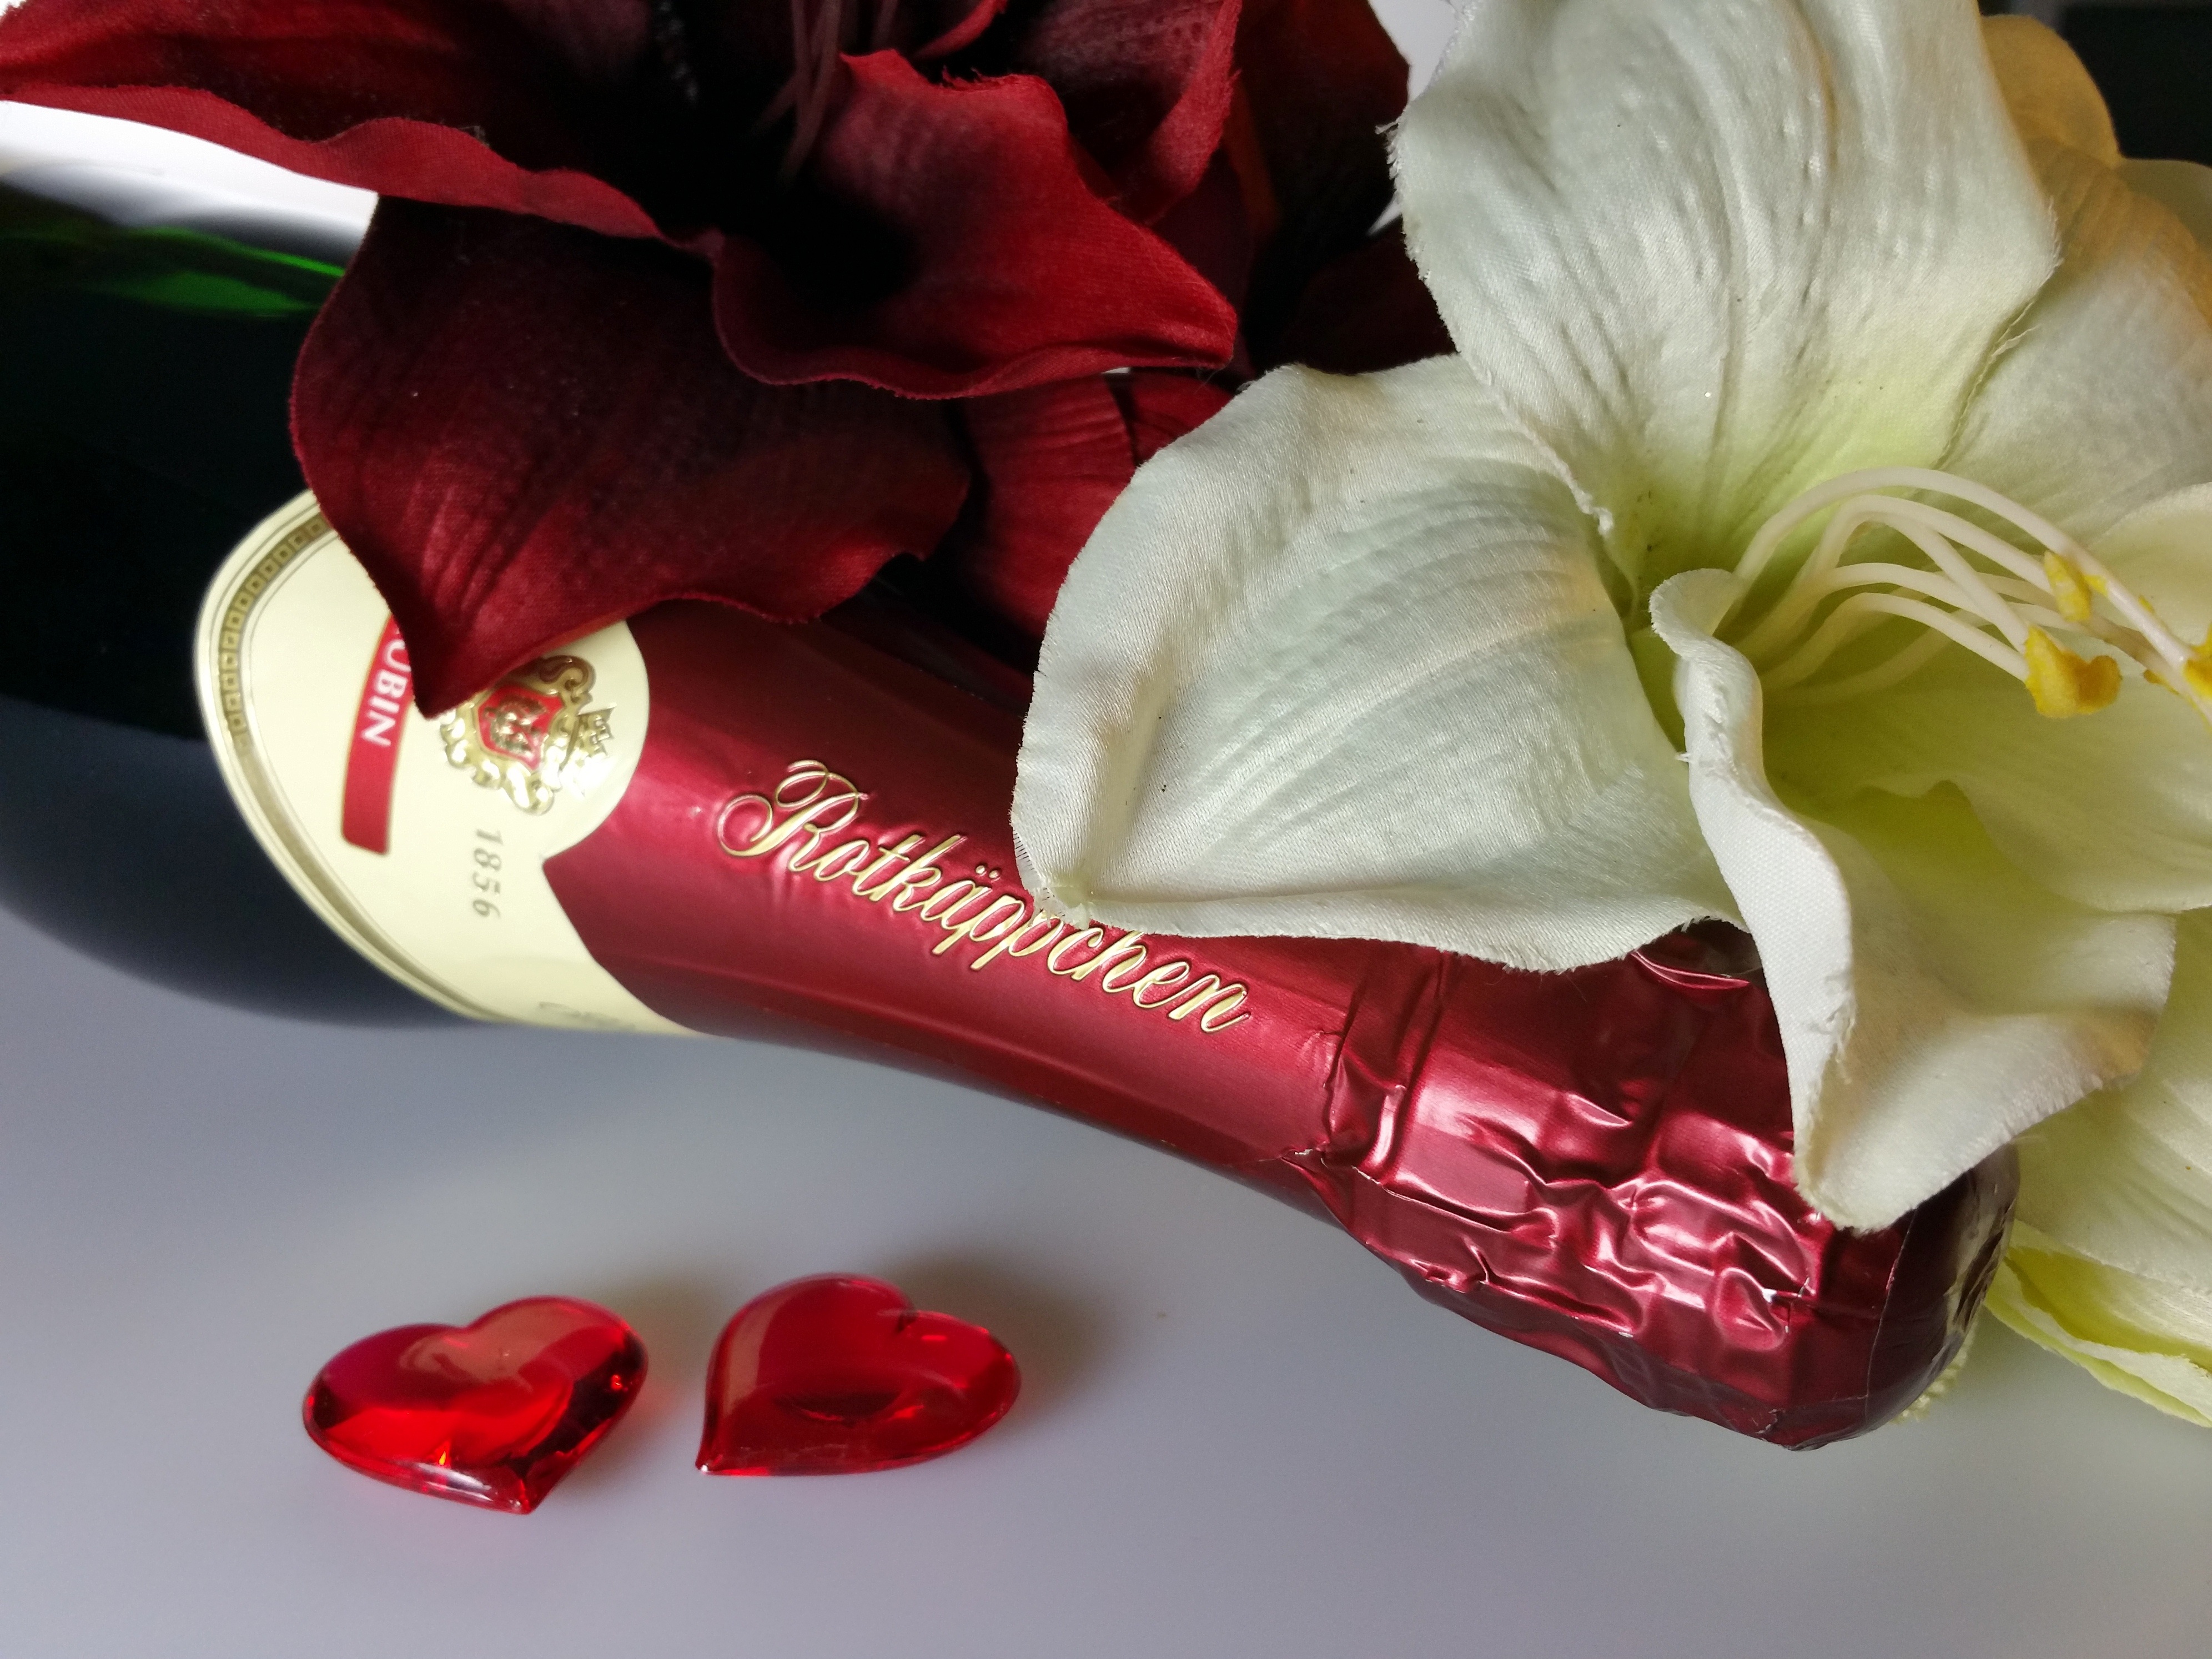
plant, flower, petal, love, heart, red, romance, bottle, alcohol, flowers, background, champagne, floristry, macro photography, valentine's day, flowering plant, rotk ppchen, flower bouquet, land plant